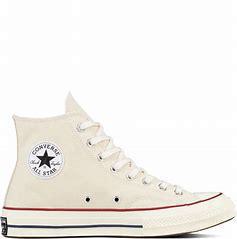
Brand: Converse
Model: Chuck 70 Hi